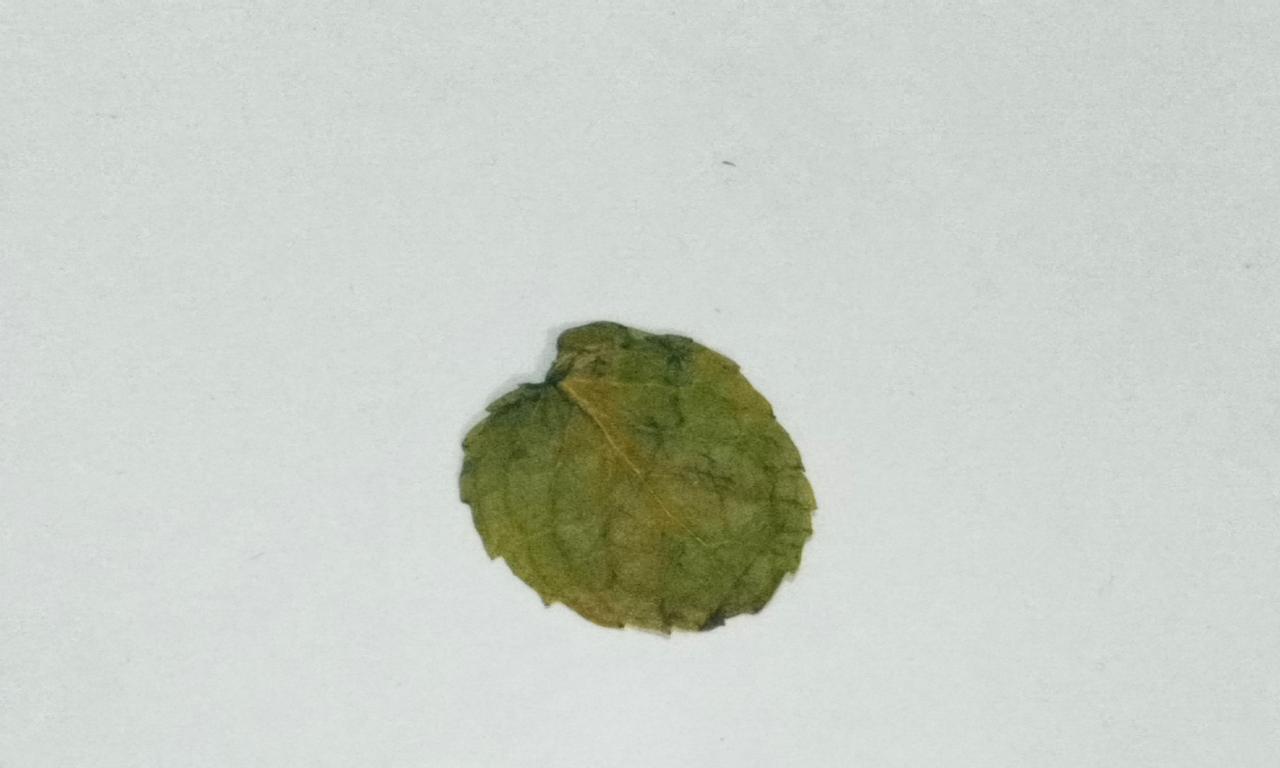
Label: Dried